1999 Canadian Grand Prix

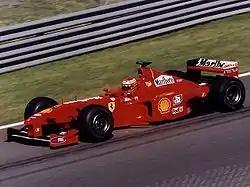
Eddie Irvine posted his only career fastest lap in this race.

The safety car returned to the pits at the end of the second lap, having been deployed for only one lap, allowing normal racing to resume with the top six being Michael Schumacher, Häkkinen, Irvine, Fisichella, Coulthard and Frentzen.